St. Mary's – St. Alphonsus Regional Catholic School

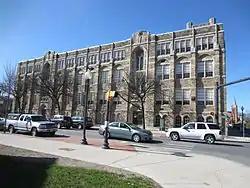

St. Mary's – St. Alphonsus Regional Catholic School, previously known as St. Mary's Academy, is a private Roman Catholic elementary and middle school in Glens Falls, New York, serving kindergarten through 8th grade. The main building was added to the National Register of Historic Places in 1984.